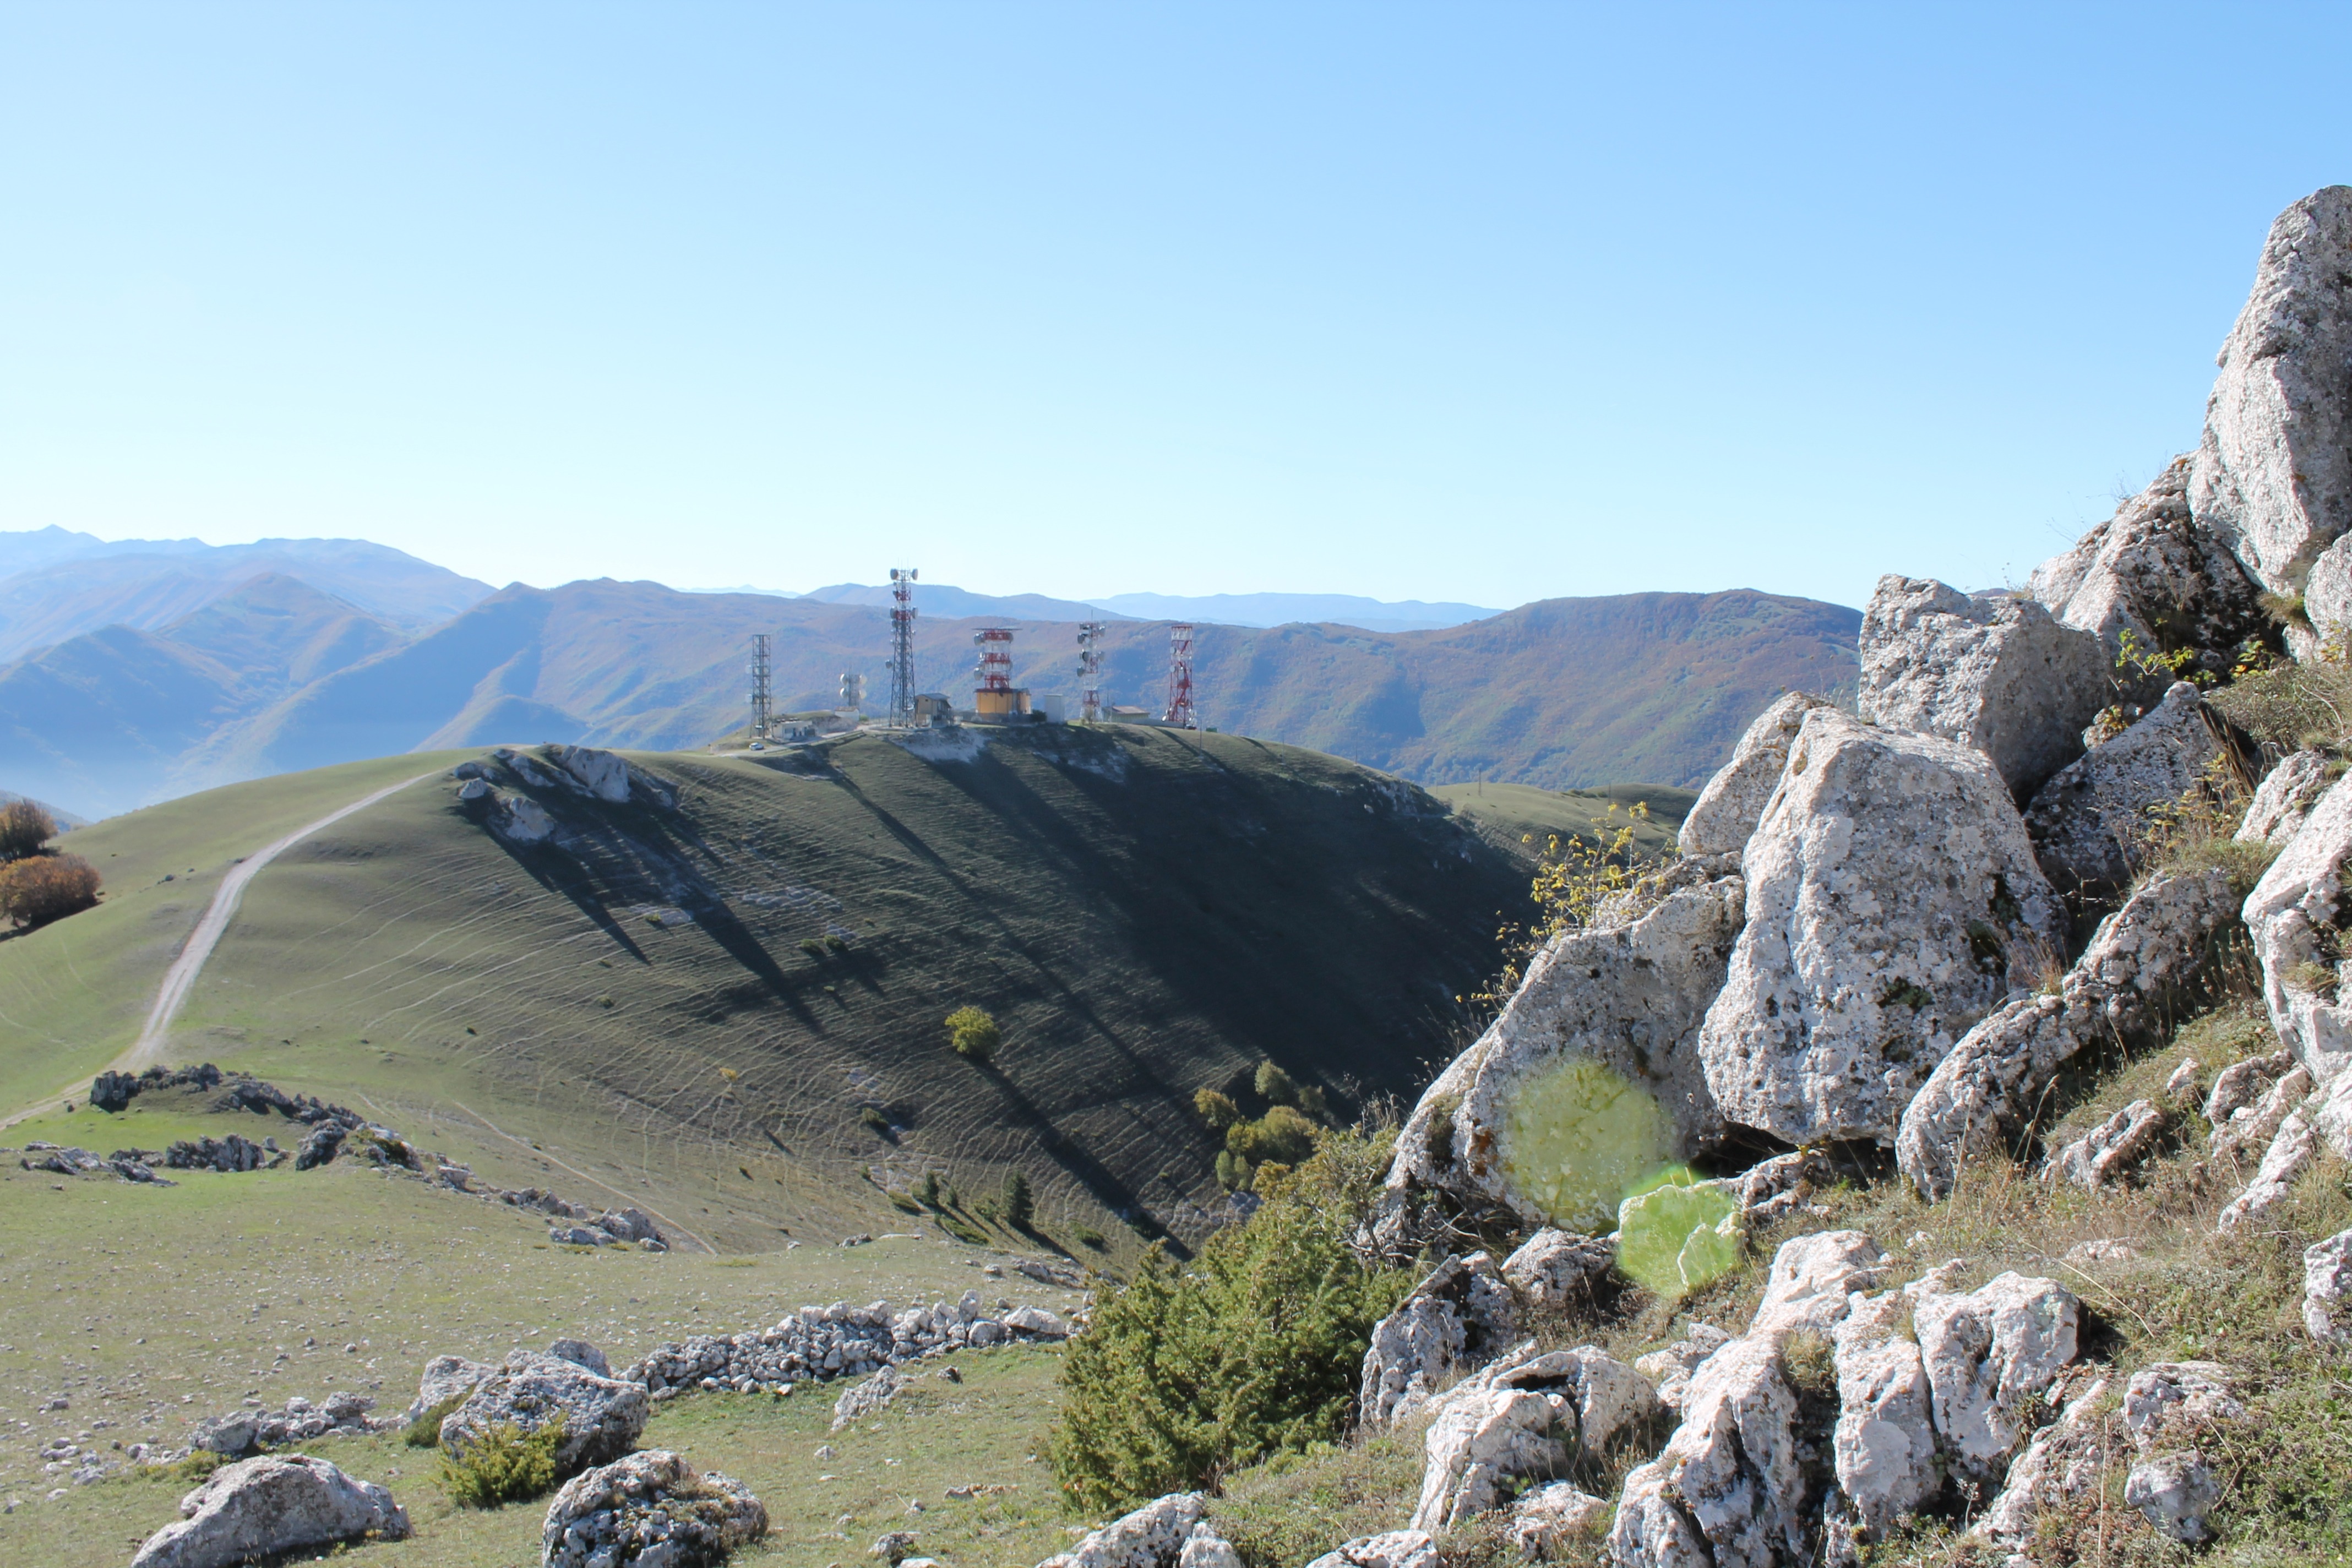
landscape, nature, wilderness, walking, mountain, sky, technology, hiking, trail, hill, adventure, valley, mountain range, relax, autumn, ridge, summit, prato, excursion, relaxation, geology, alps, backpacking, plateau, vista, fell, cirque, abruzzo, landform, mountain pass, mountainous landforms